Kedah FA state football team

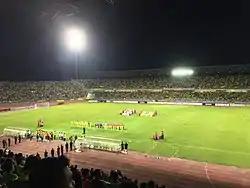
Darul Aman Stadium

Kedah FA is currently based at the multi-purpose all-seater Darul Aman Stadium. The stadium was opened by the Sultan of Kedah, Dziaddin Mukarram Shah I in 1962. It has a capacity of 32,387.